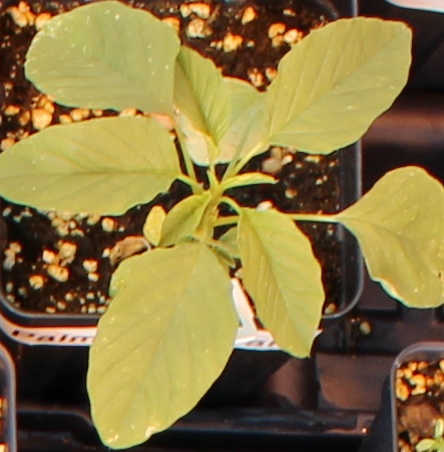
Label: Palmer Amaranth